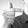
ASL letter: T